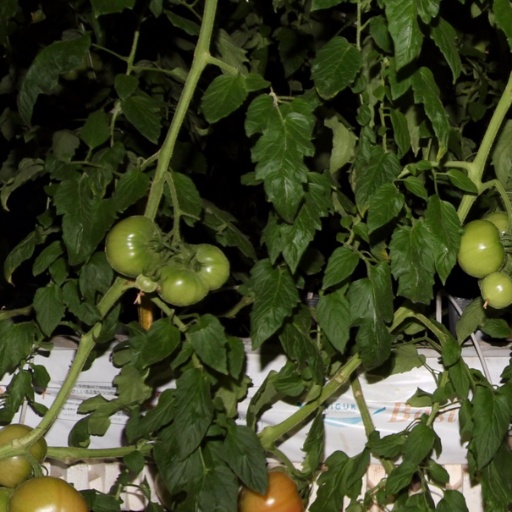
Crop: tomato